List of De La Salle University people

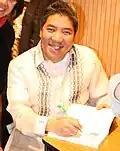
Ambeth Ocampo

De La Salle University has had 21 presidents, including two acting presidents. The first, Antony Ferdinand Kilbourn, acted in Lucian Athanasius Reinhart's capacity during his return to the United States while the second, another American Brother named Andelino Manuel, completed Reinhart's office when he died in 1950.